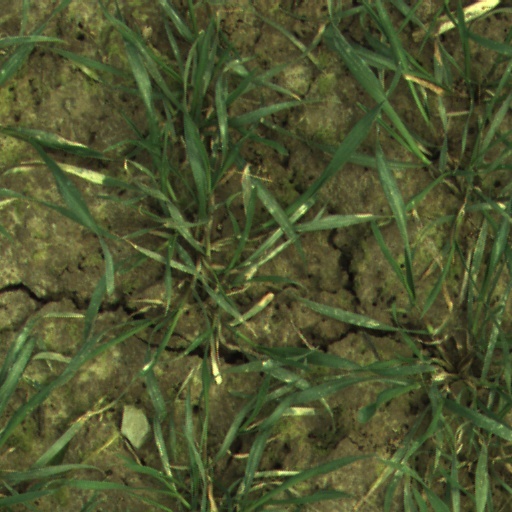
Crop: wheat